Robert Gray (sea captain)

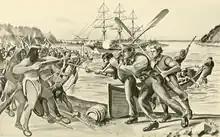
Gray's men battling Native Americans near Tillamook Bay

During their trading along the coastlines of what are now British Columbia, Canada, and Washington, Oregon, and California, United States, the two Americans explored many bays and inland waters. In 1788, Gray encountered Captain John Meares of England. Meares subsequently published reports and maps of the Pacific Northwest that included a voyage by Robert Gray through a large, imaginary inland sea between the Strait of Juan de Fuca and Dixon Entrance. When George Vancouver asked Gray about this in 1792, Gray said he never made such a voyage.